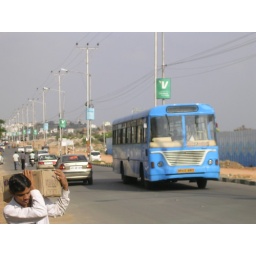
A big blue bus in HITEC City